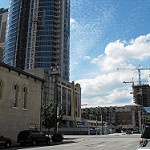
Scene: Outdoor